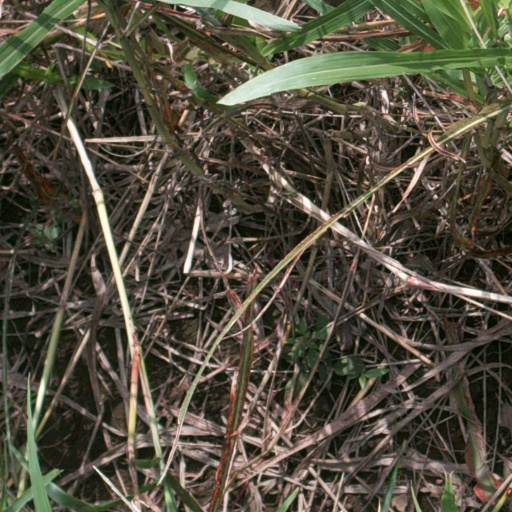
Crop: sorghum